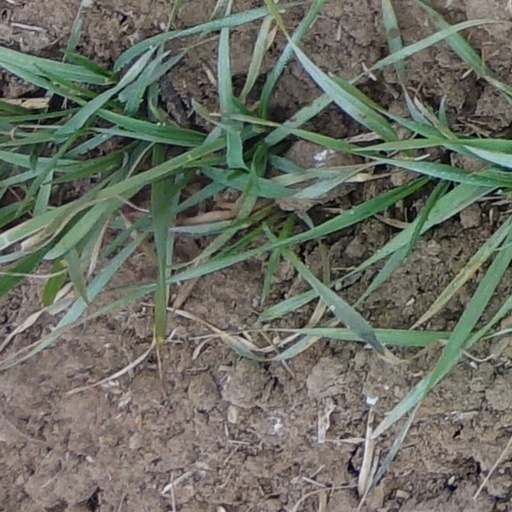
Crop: wheat